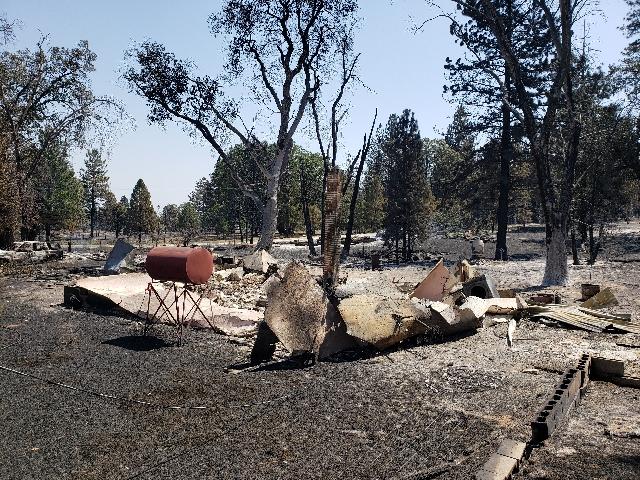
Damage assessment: destroyed